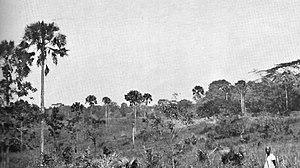
Tintin au Congo est le deuxième album de la série de bande dessinée Les Aventures de Tintin, créée par le dessinateur belge Hergé.